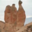
Label: camel